Counts of Wartenberg

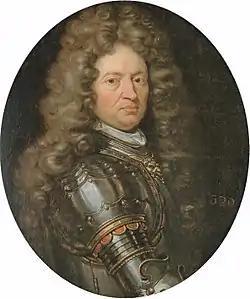
Johann Casimir II Kolb von Wartenberg, the 1st Count of Wartenberg

The House of Wartenberg was the name of the German comital family ("Grafen") which held large territories in Rhenish Hesse, Electoral Palatinate and Upper Swabia.